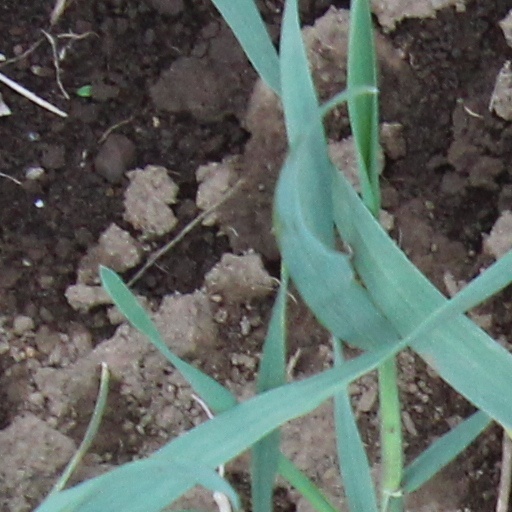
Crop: wheat